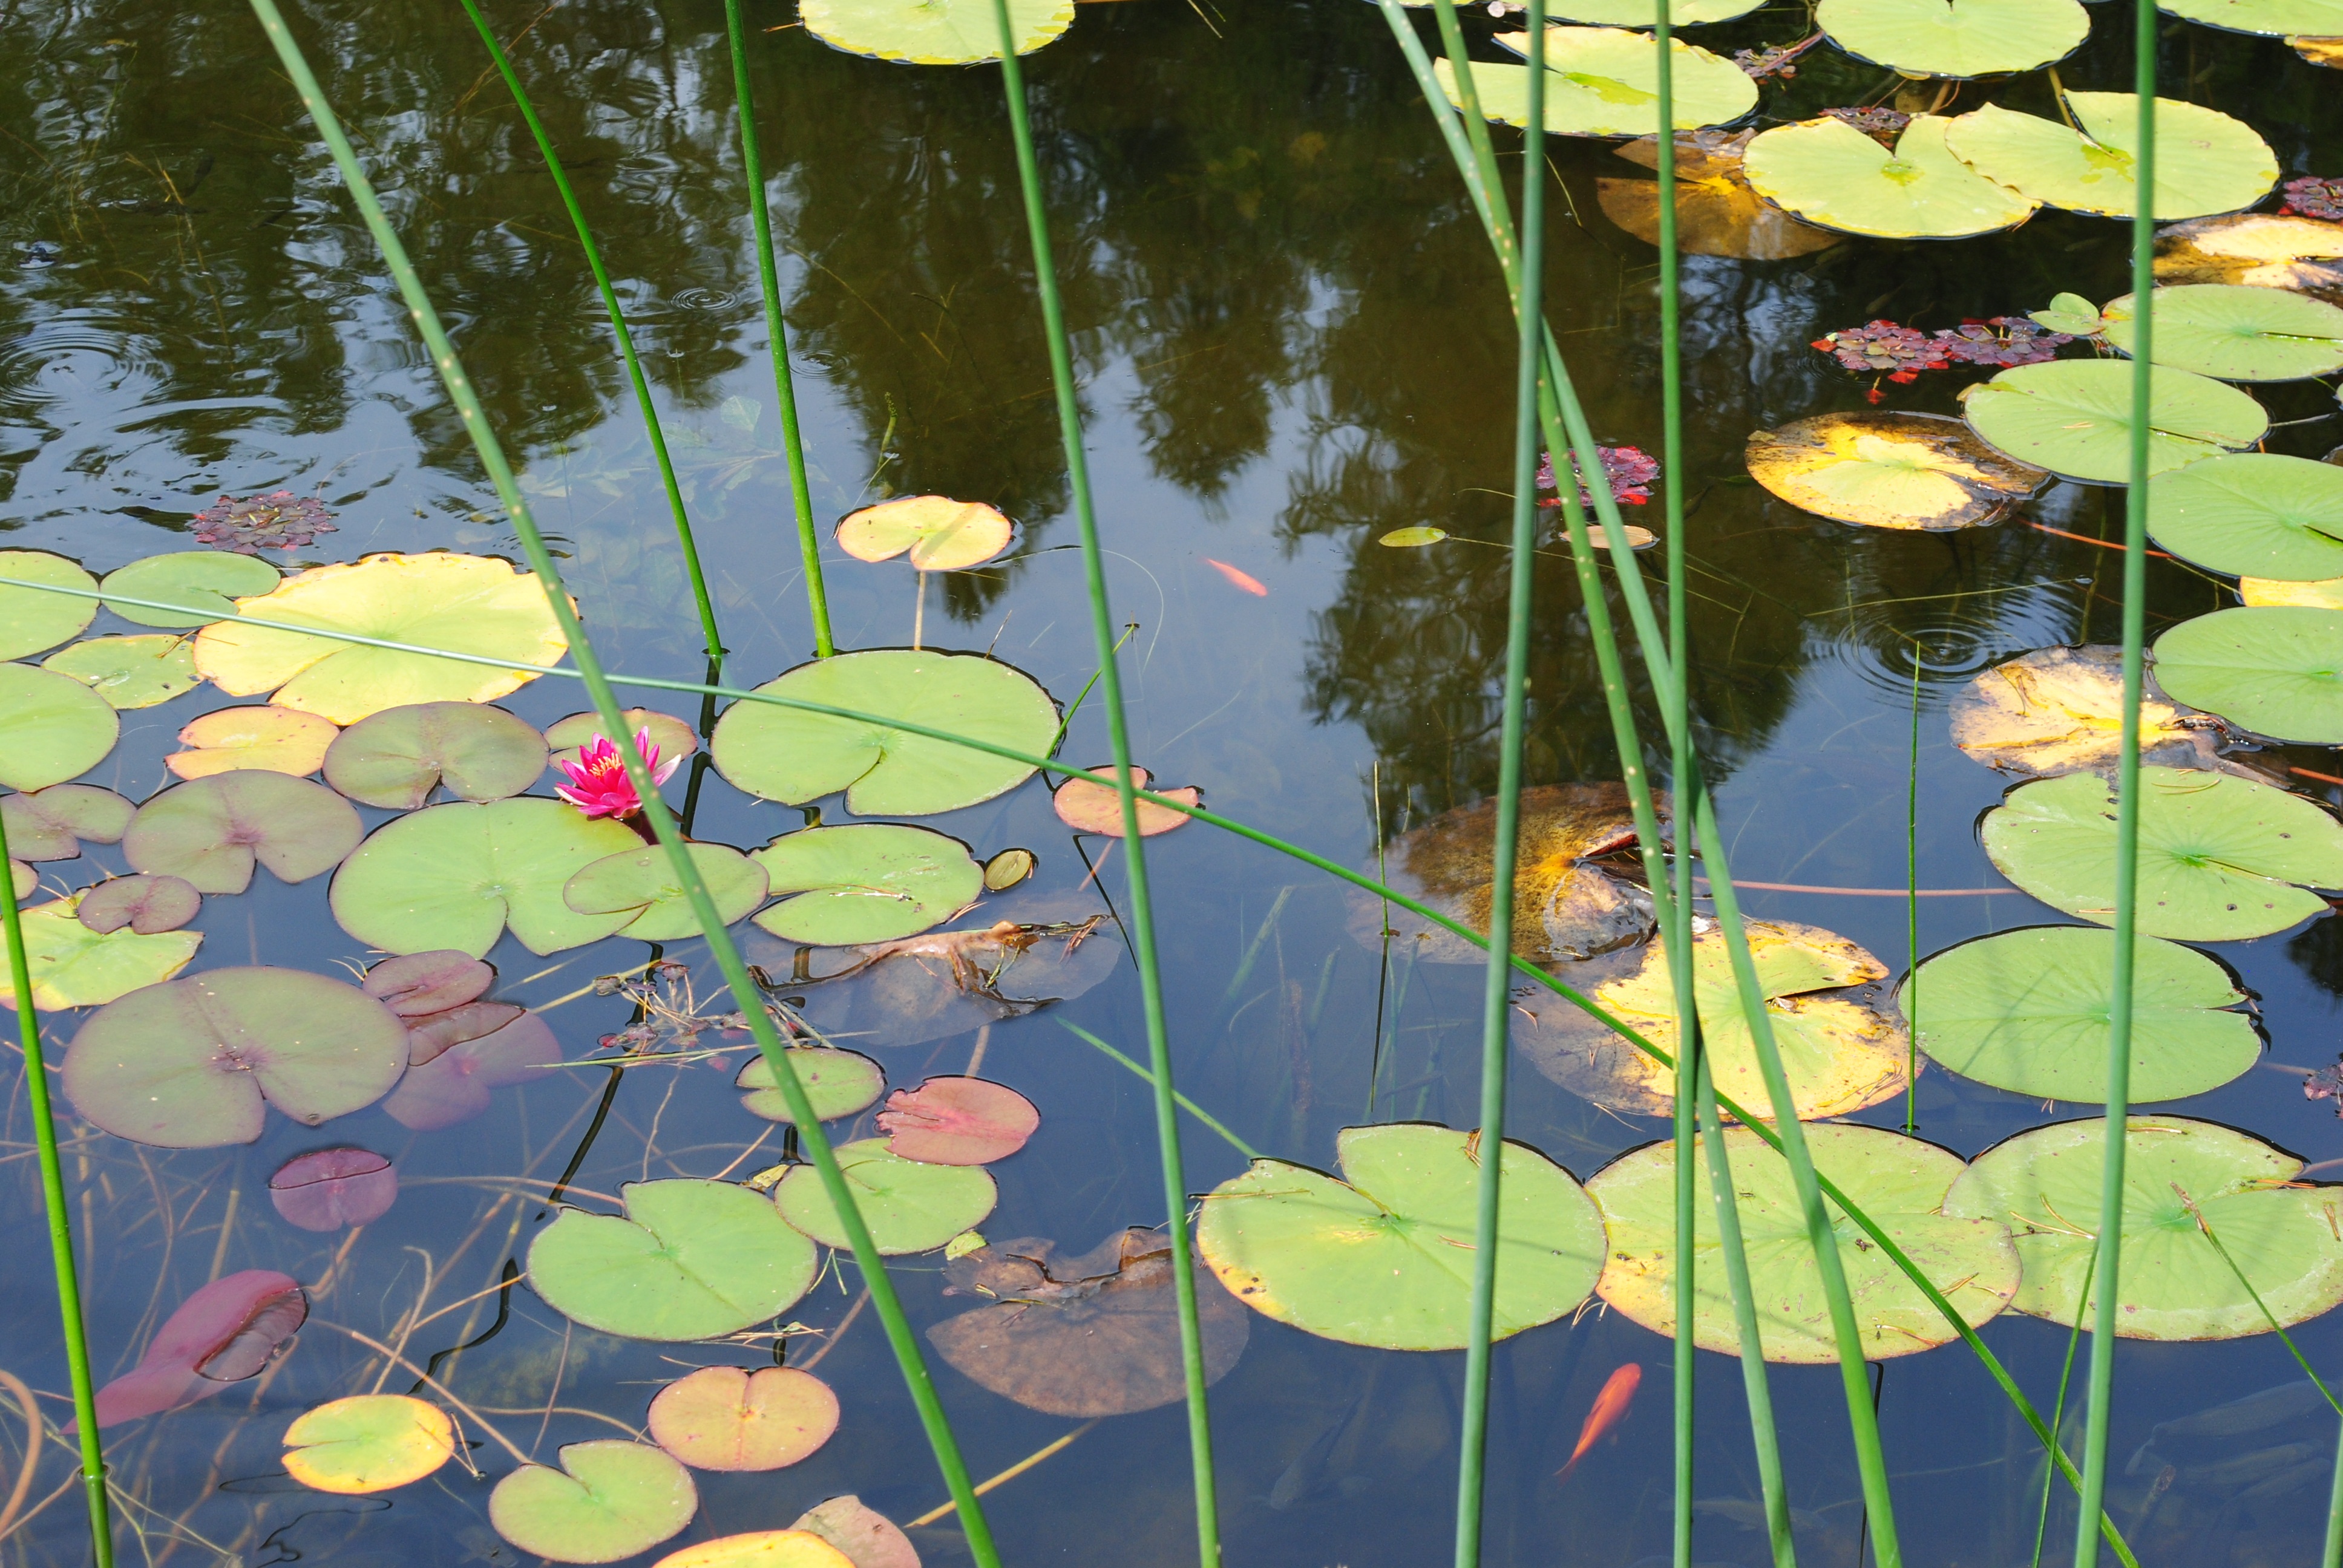
water, nature, plant, leaf, flower, pond, foliage, green, reflection, botany, aquatic plant, flora, lilies, fish pond, annual plant